Bakaye Traoré

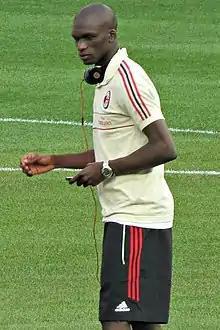
Traoré in 2012

Bakaye Traoré (born 6 March 1985) is a former professional footballer who played as a central midfielder for Amiens SC and AS Nancy in France, for A.C. Milan in Italy, and for Kayseri Erciyesspor and Bursaspor in Turkey. Born in France, he was capped 24 times at international level by Mali national team scoring twice.